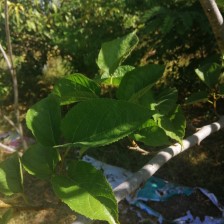
Variety: TaiwanStraberry